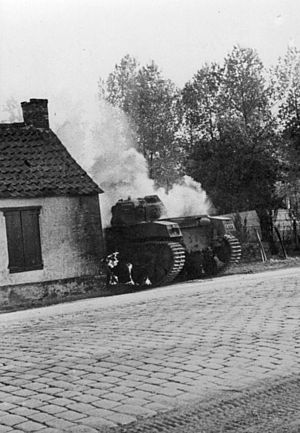
Slaget om Belgien (1940) / Slaget / 15. – 21. maj: Modangreb og tilbagetrækning til kysten
En belgisk Renault ACG1 kampvogn som blev ødelagt under slaget om Antwerpen 19. maj 1940
Slaget om Belgien var en del af Slaget om Frankrig, den tyske offensiv i 1940 på Vestfronten. Slaget varede i 18 dage og sluttede med den tyske besættelse af Belgien efter at den belgiske hær havde kapituleret.